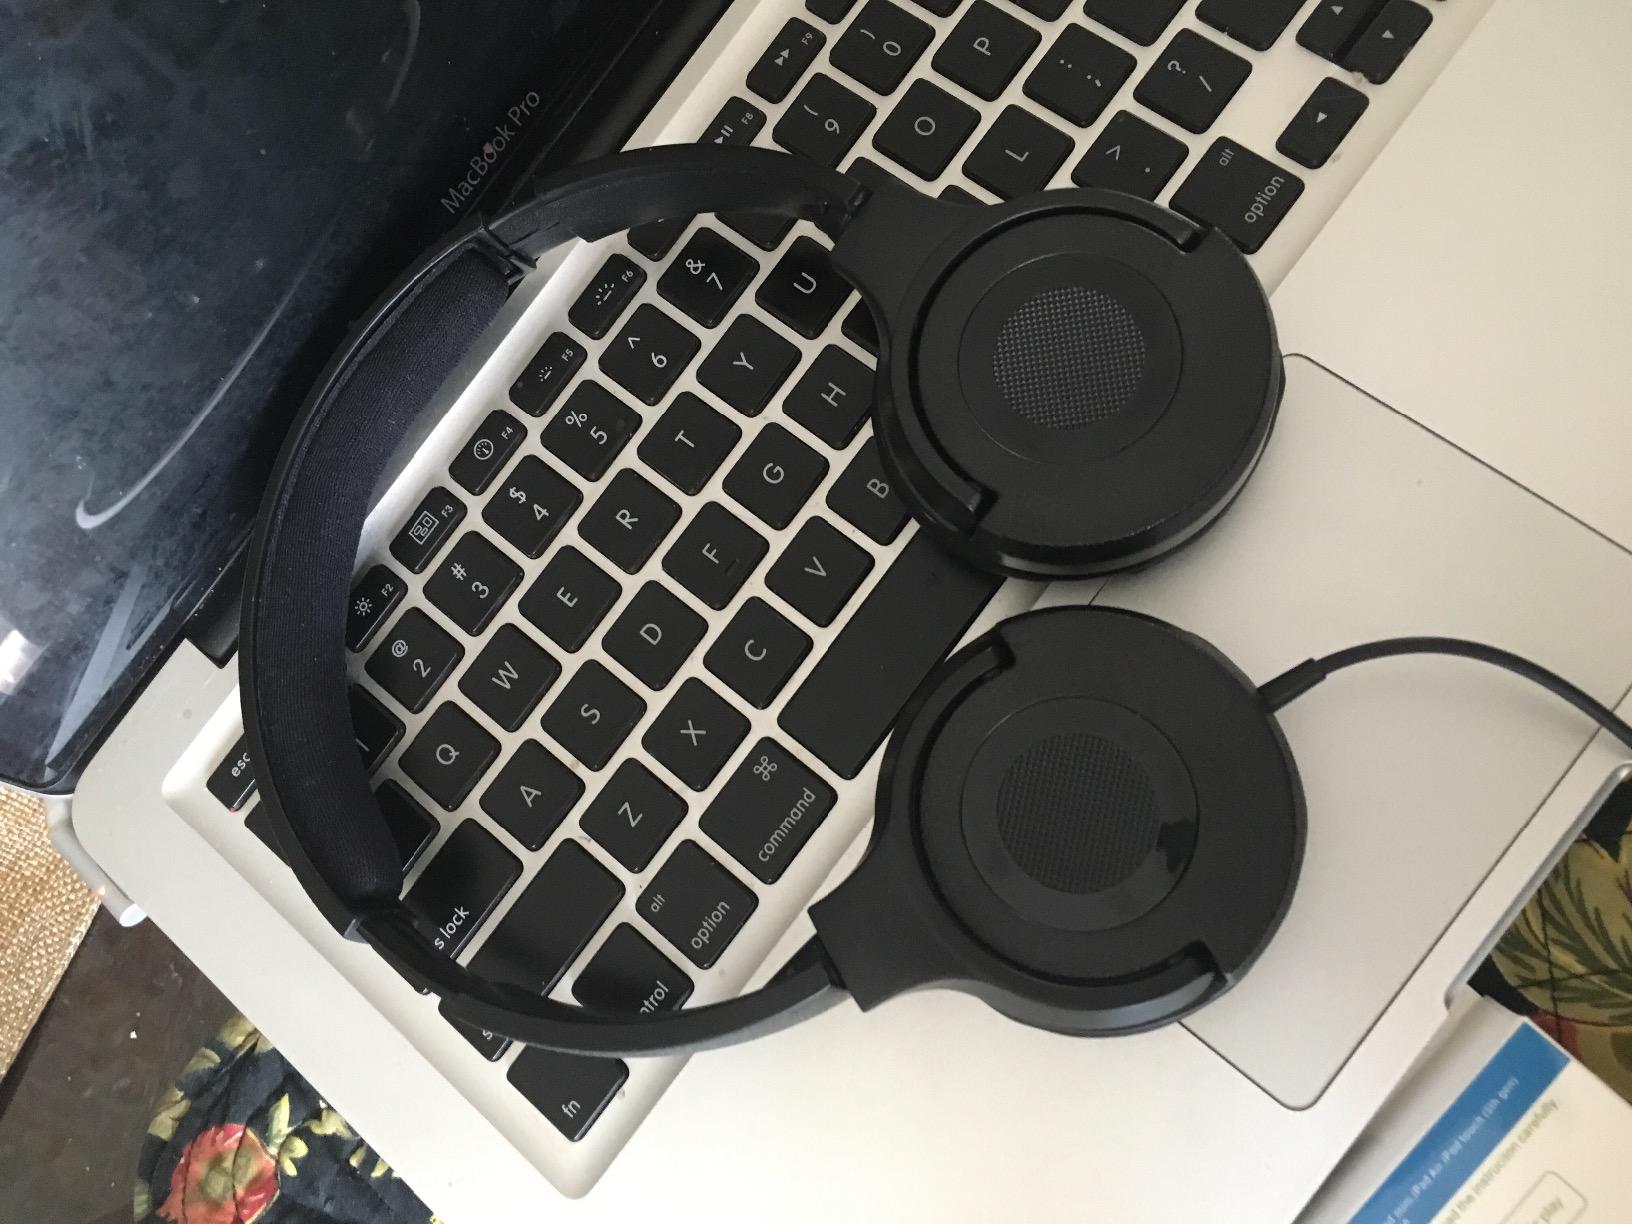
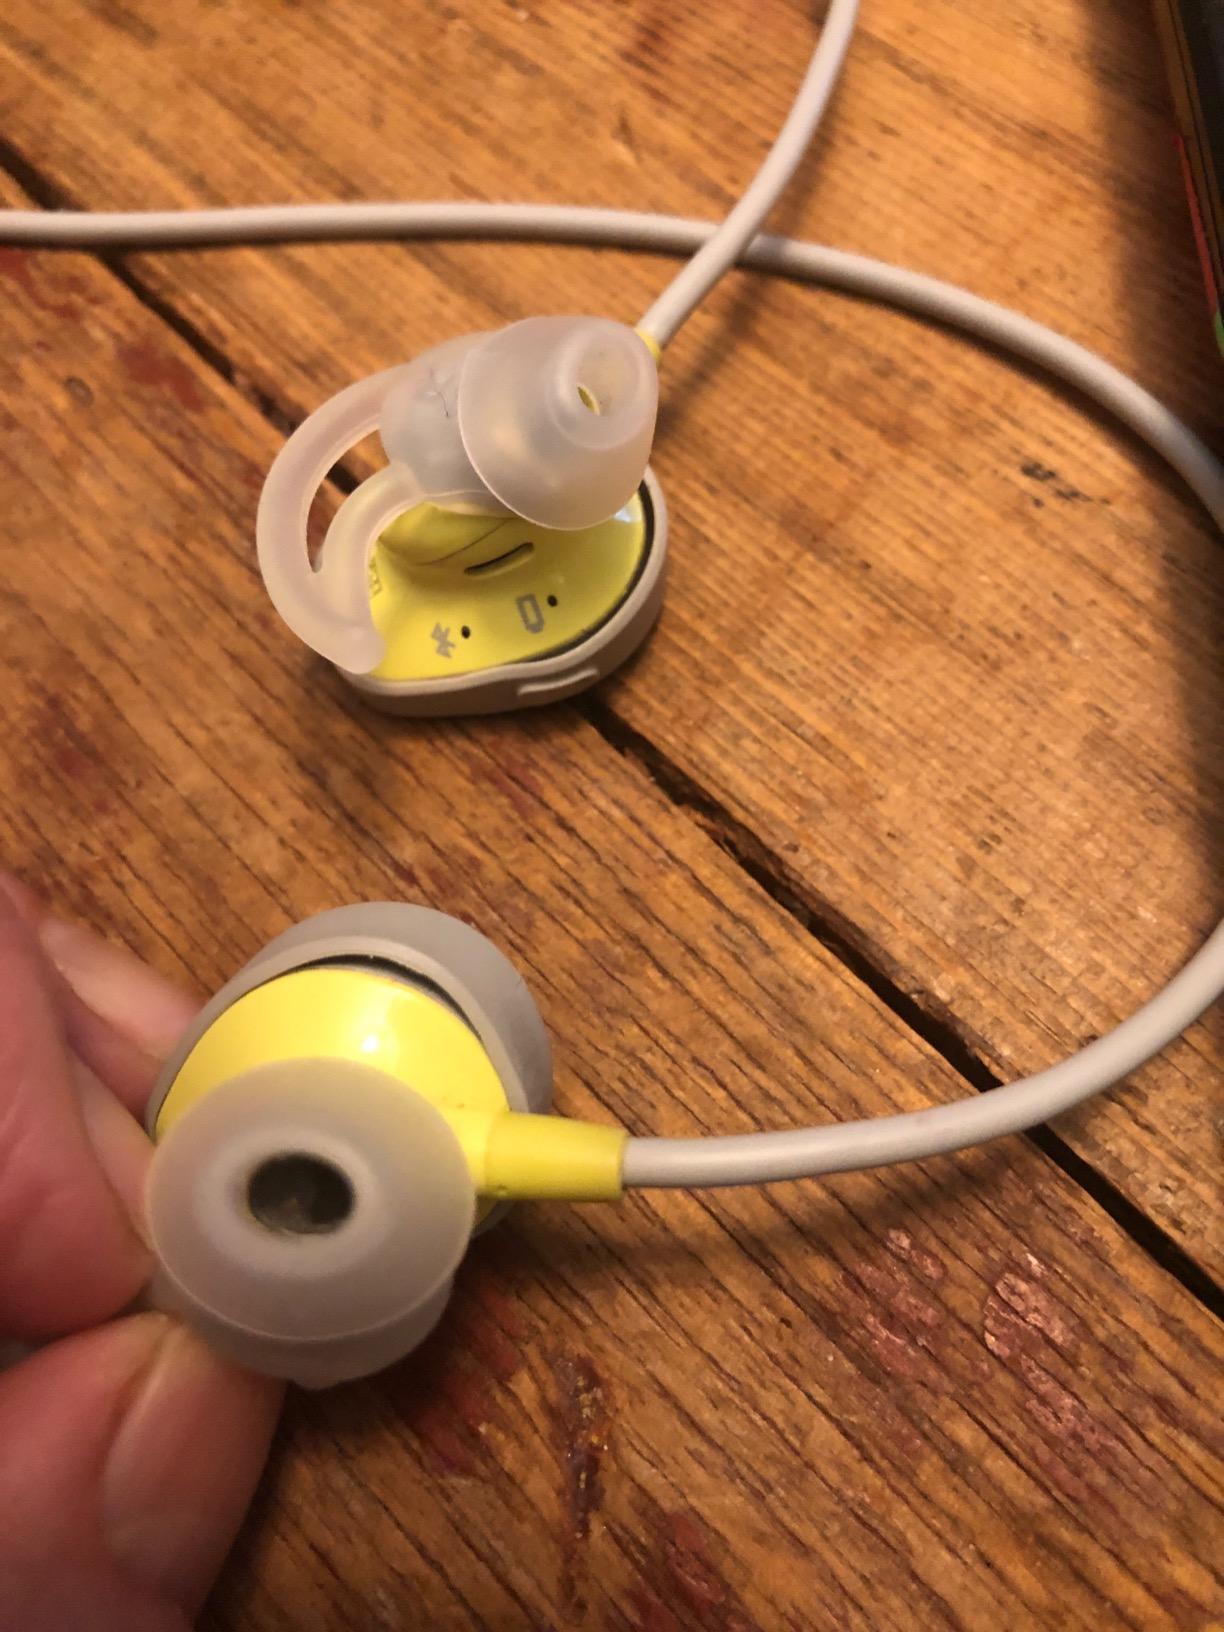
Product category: headphones
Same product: no